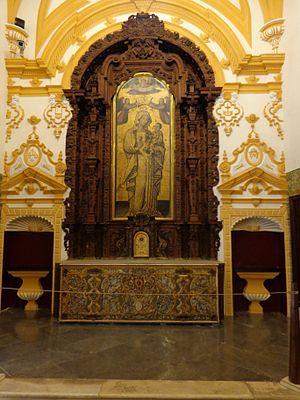
Alcazar de Séville. Italiano: Alcázar di Siviglia. 日本語: アルカサル (セビリア). Português: Reales Alcázares de Sevilla.